Kissing Case

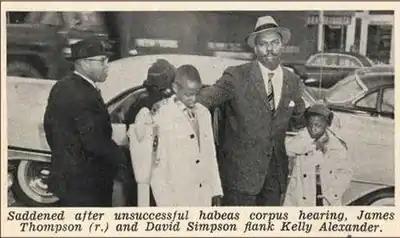
The young boys James Thompson and David Simpson with Kelly Alexander of the NAACP in Wadesboro, North Carolina, in January 1959

The Kissing Case was the arrest, conviction and lengthy sentencing of two prepubescent African-American boys in 1958 in Monroe, North Carolina. A white girl kissed each of them on the cheek and later told her mother, who accused the boys of rape. The boys were then charged by authorities with molestation. Civil rights activists became involved in representing the boys. The boys were arrested in October 1958, separated from their parents for a week, beaten and threatened by investigators, then sentenced by a juvenile court judge.